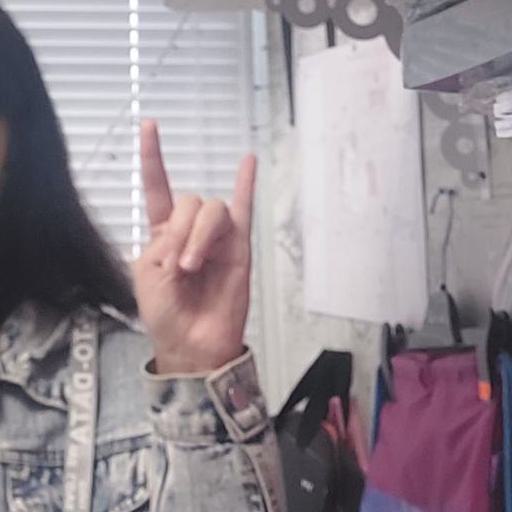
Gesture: rock